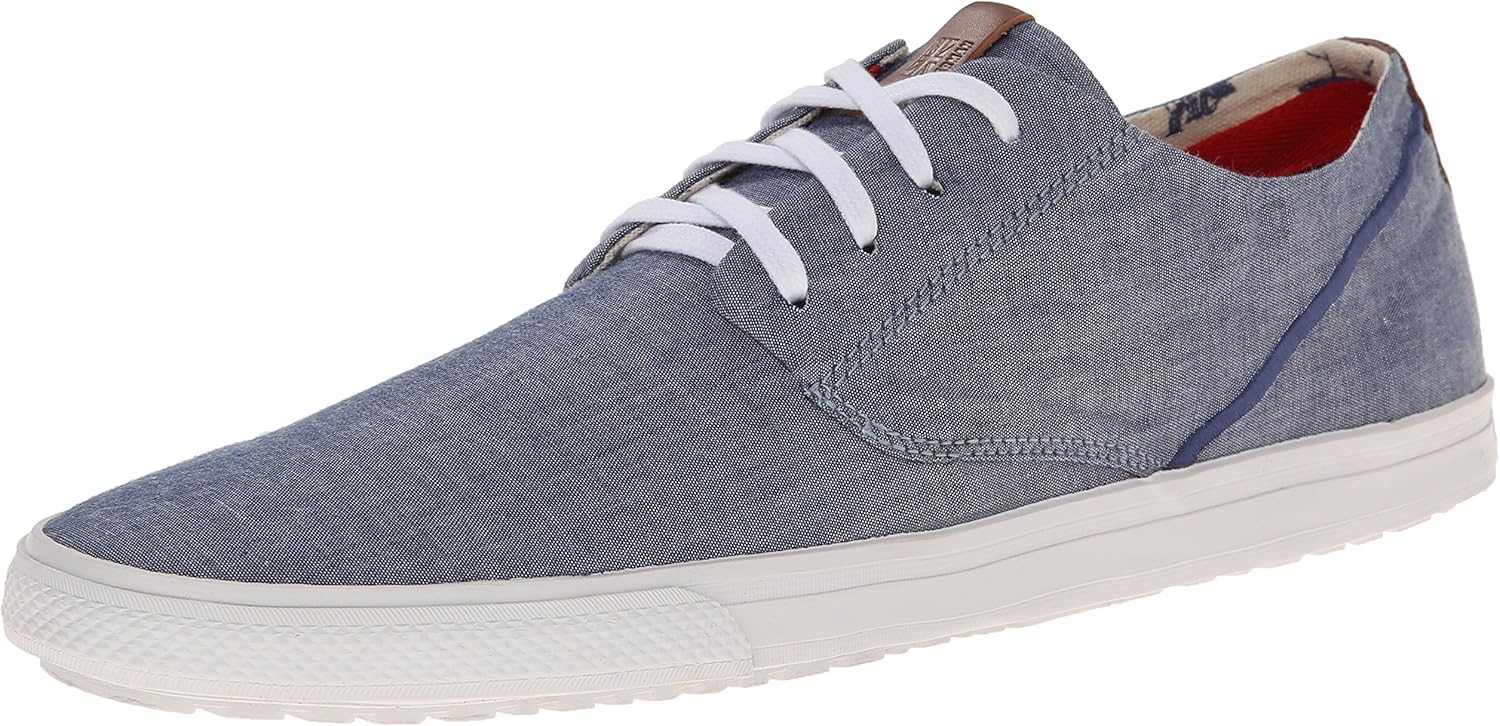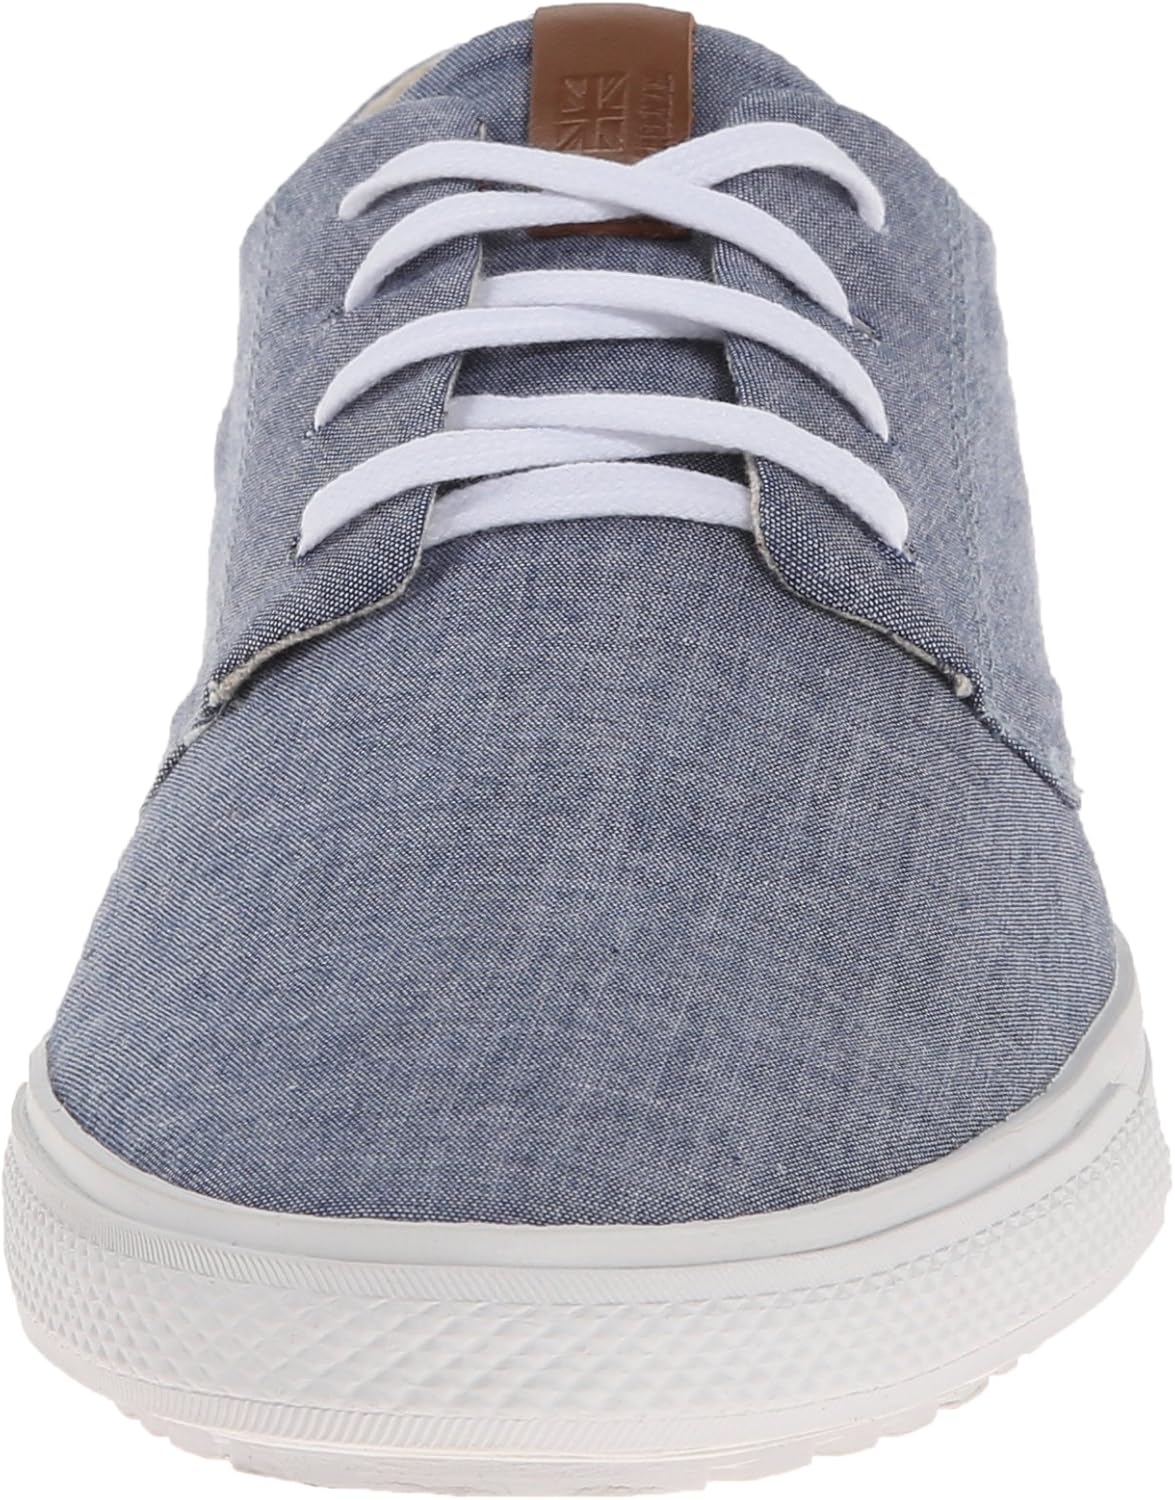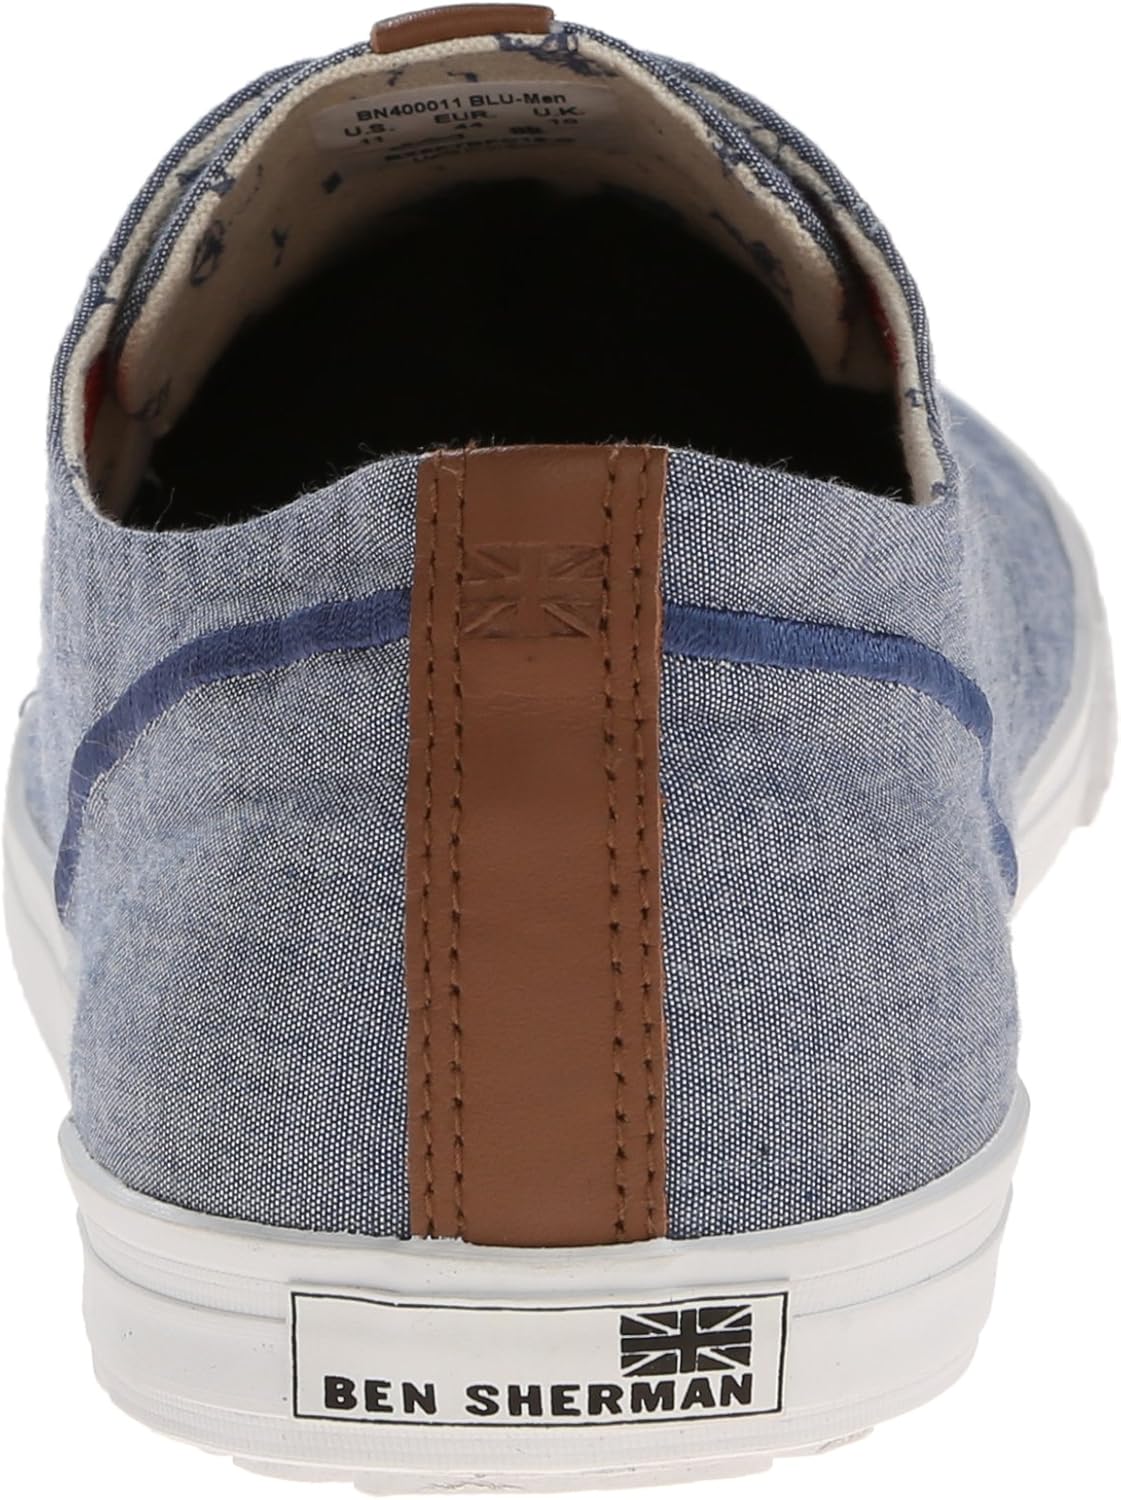
Ben Sherman Men's Ron Fashion Sneaker
Category: AMAZON FASHION
Started in 1963, Ben Sherman has progressed from its original roots as a status shirt brand into a complete lifestyle brand. The Mod movement adopted Ben Sherman as its style trademark in the 60s and the brand still epitomizes everything a teenager aspires to be -- stylish, smart, tough, streetwise, good-looking and popular.
Features: 95% Canvas/5% Synthetic Leather | Imported | Rubber sole | Canvas lace-up sneaker with coordinating logo patches on tongue and counter | Logoed heel